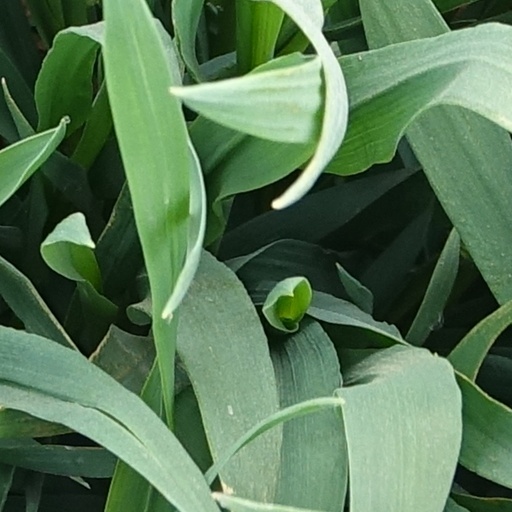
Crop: wheat